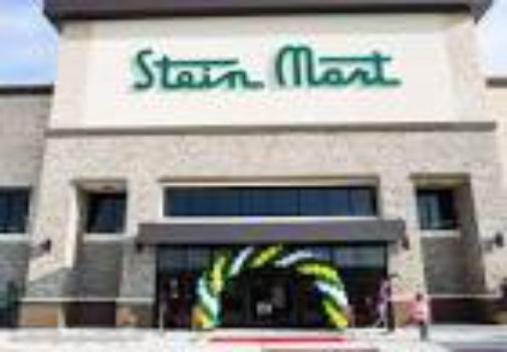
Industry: Others